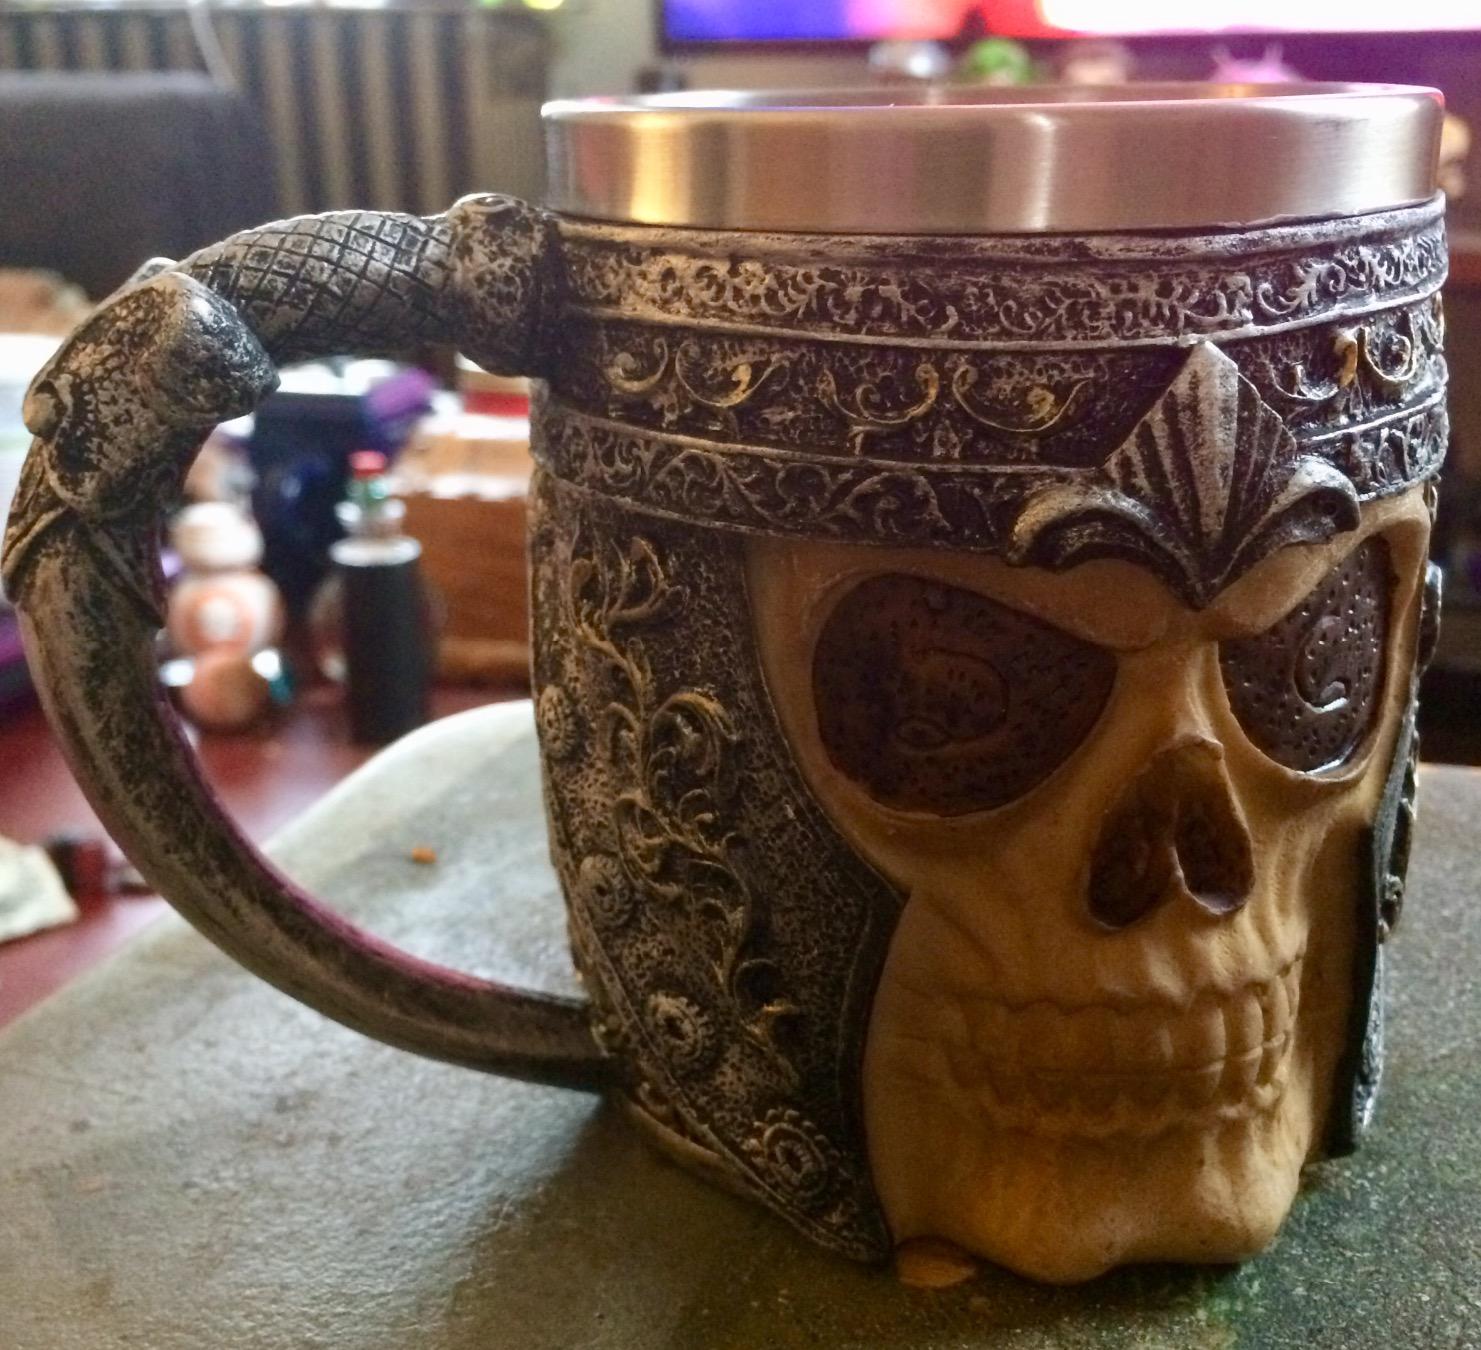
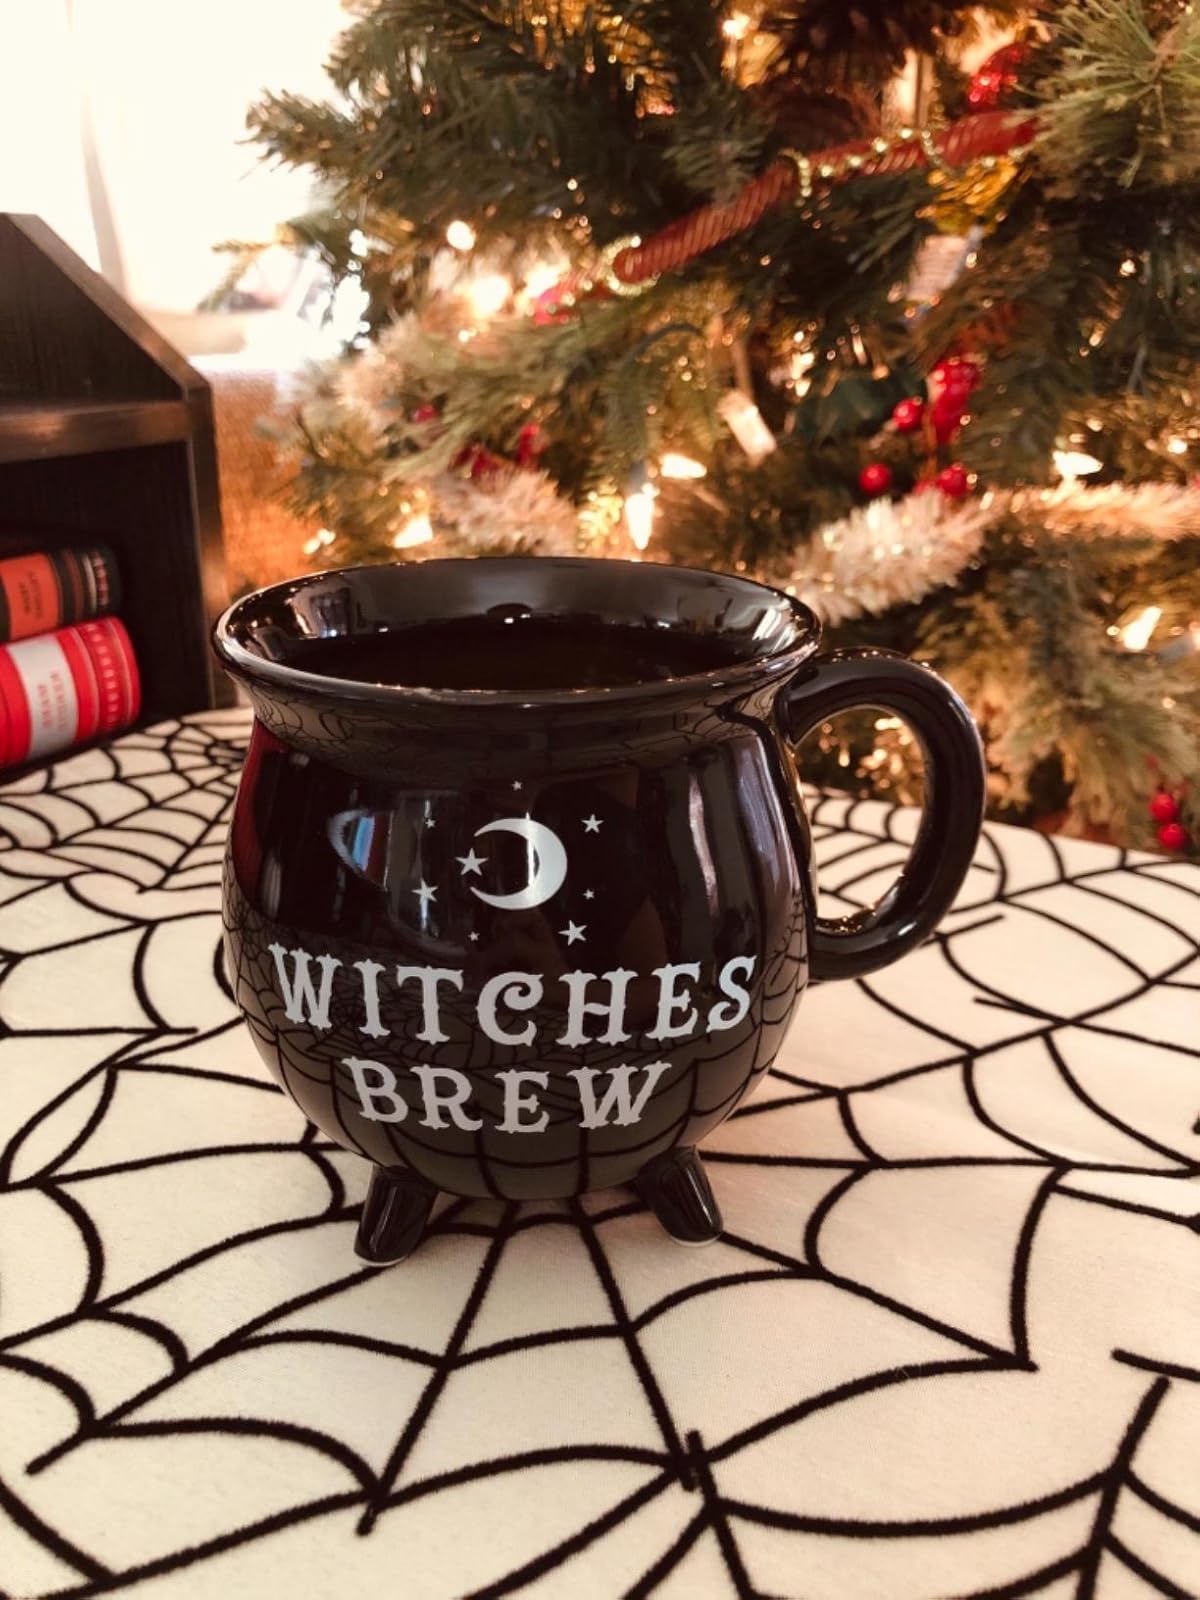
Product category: items_mug
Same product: no